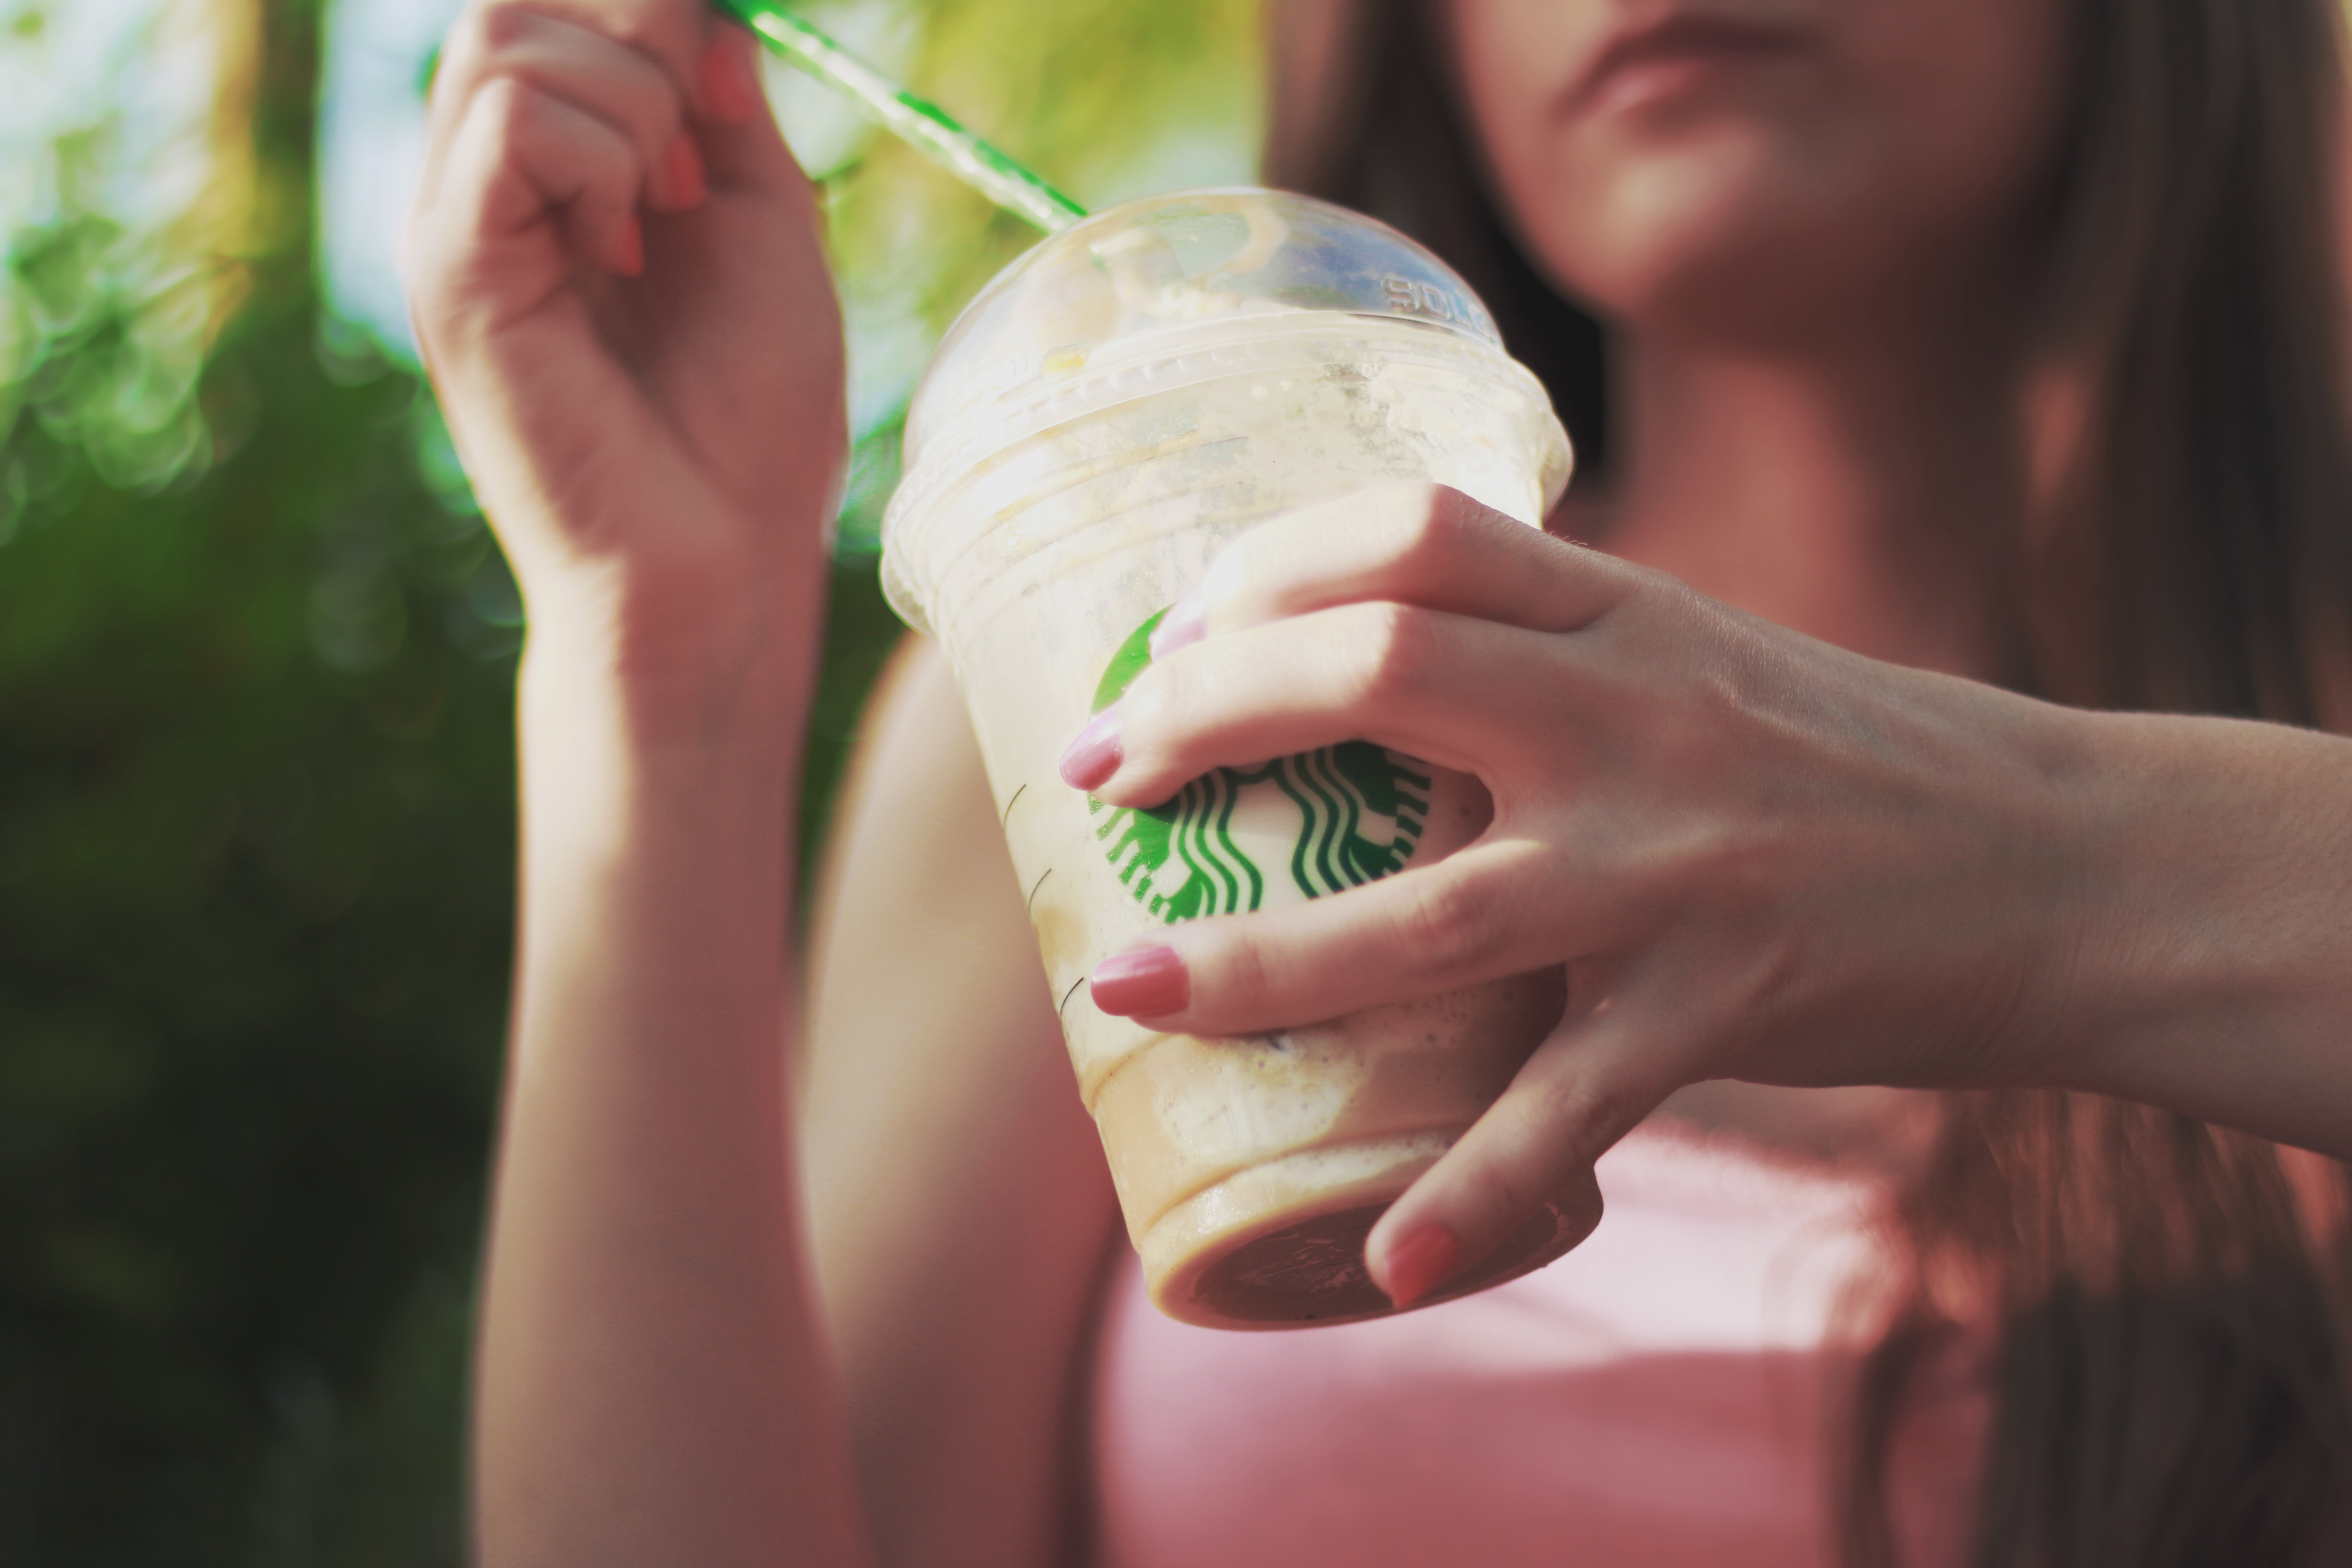
hand, coffee, woman, photography, flower, finger, spring, green, color, drink, close up, face, eating, starbucks, skin, beauty, sense